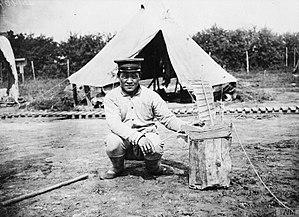
L'histoire des travailleurs chinois pendant la Première Guerre mondiale en France concerne les 140 000 Chinois venus travailler en France à partir de 1916, en majorité dans l'armée britannique pour effectuer des travaux de terrassement, seulement 40 000 étant sous autorité française, à l'arrière du front, dans des usines.